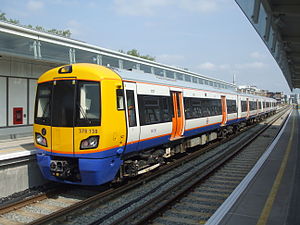
Hoxton Station / Galleri
Hoxton Station ligger i Hoxton-distrikt i bydellen Hackney. Stationen er beliggende på Kingsland Viaduct og betjenes af London Overground-tog på den forlængede East London Line, under kontrol af Transport for Londons London Rail-afdeling. Stationen ligger ved Geffrye Museums bagside og er på Geffrye Street nær Dunloe Street og Cremer Street. Den ligger i takstzone 1 og 2.